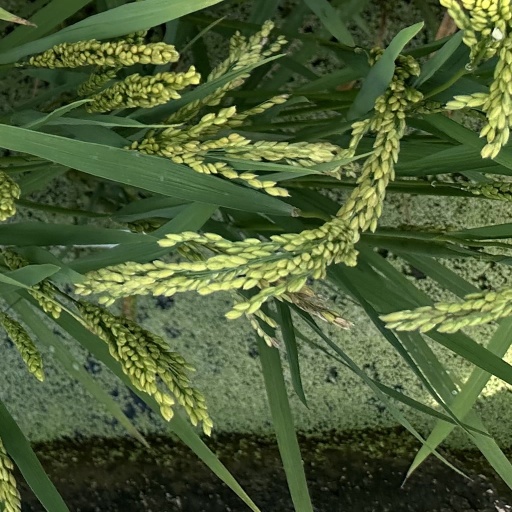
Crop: rice